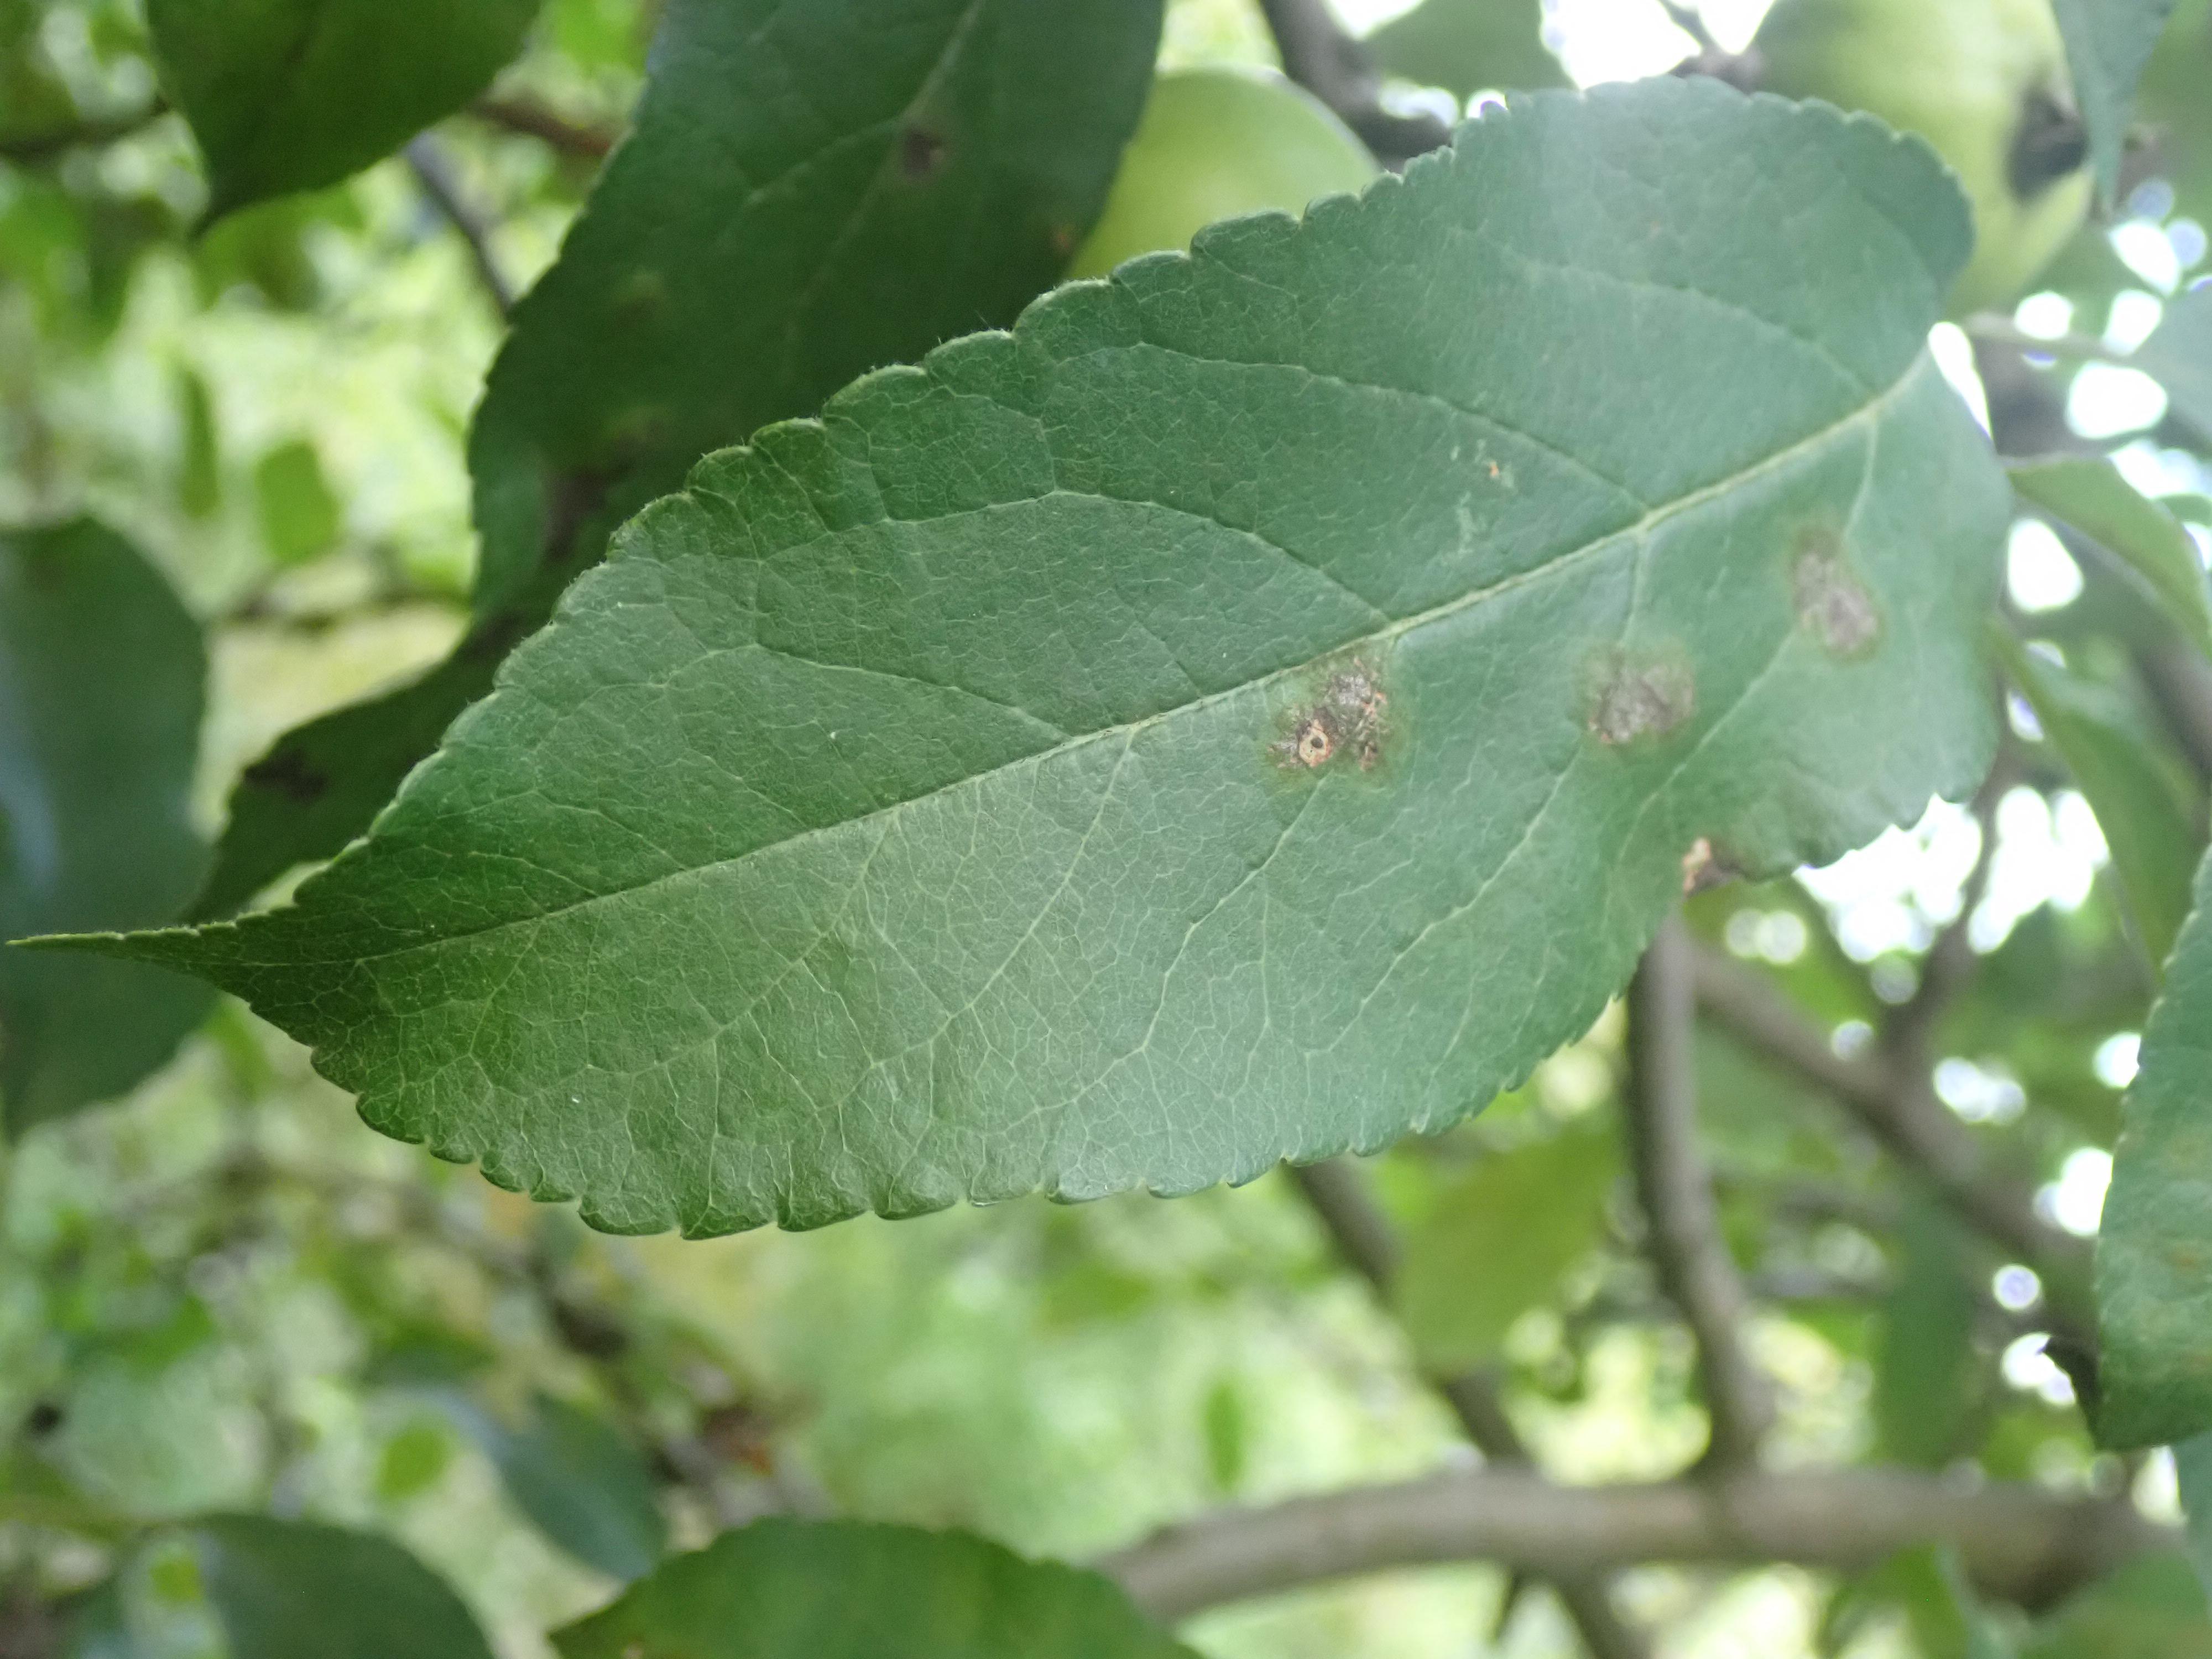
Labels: scab